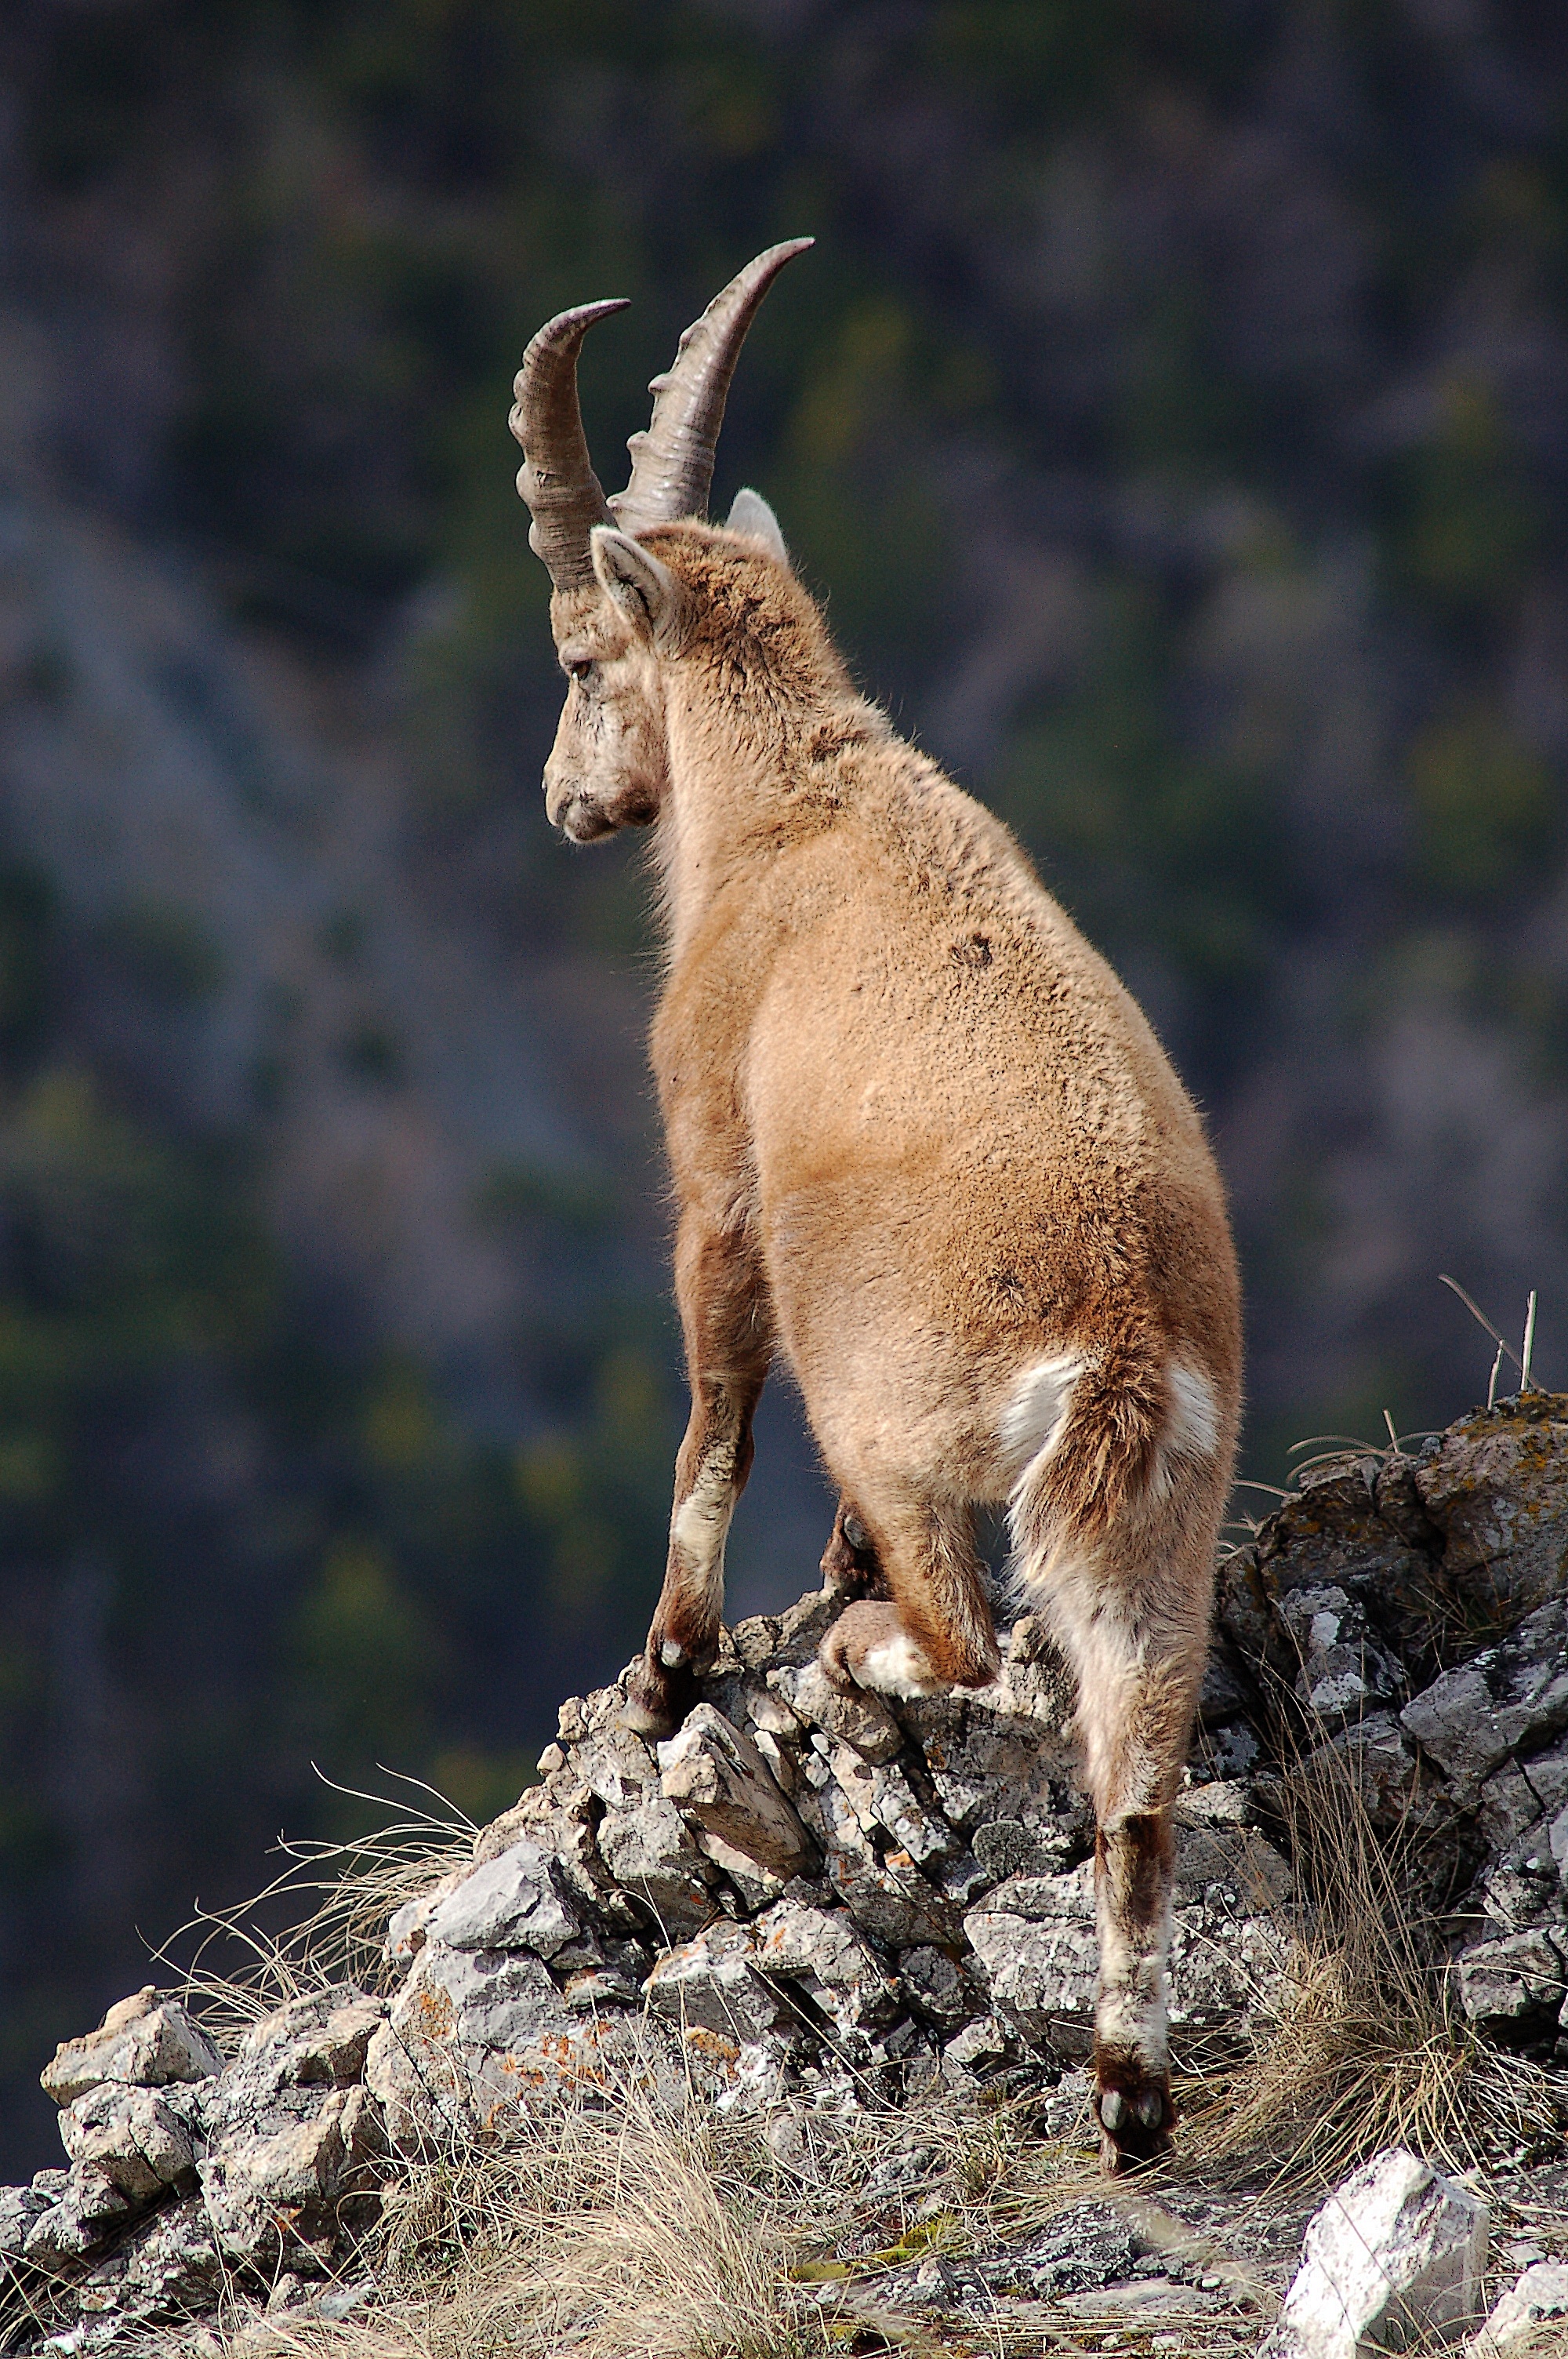
wildlife, mammal, fauna, hare, vertebrate, chamois, rabits and hares